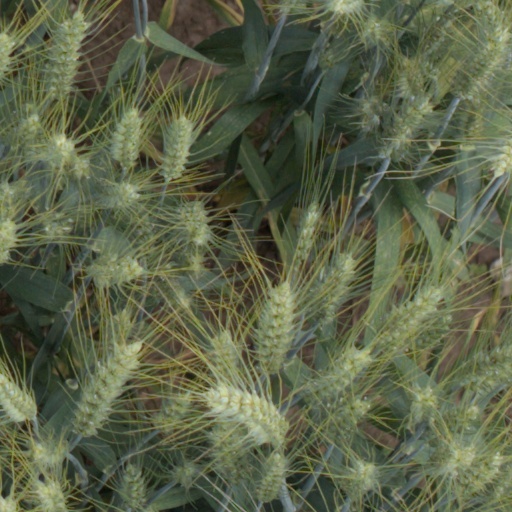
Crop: wheat